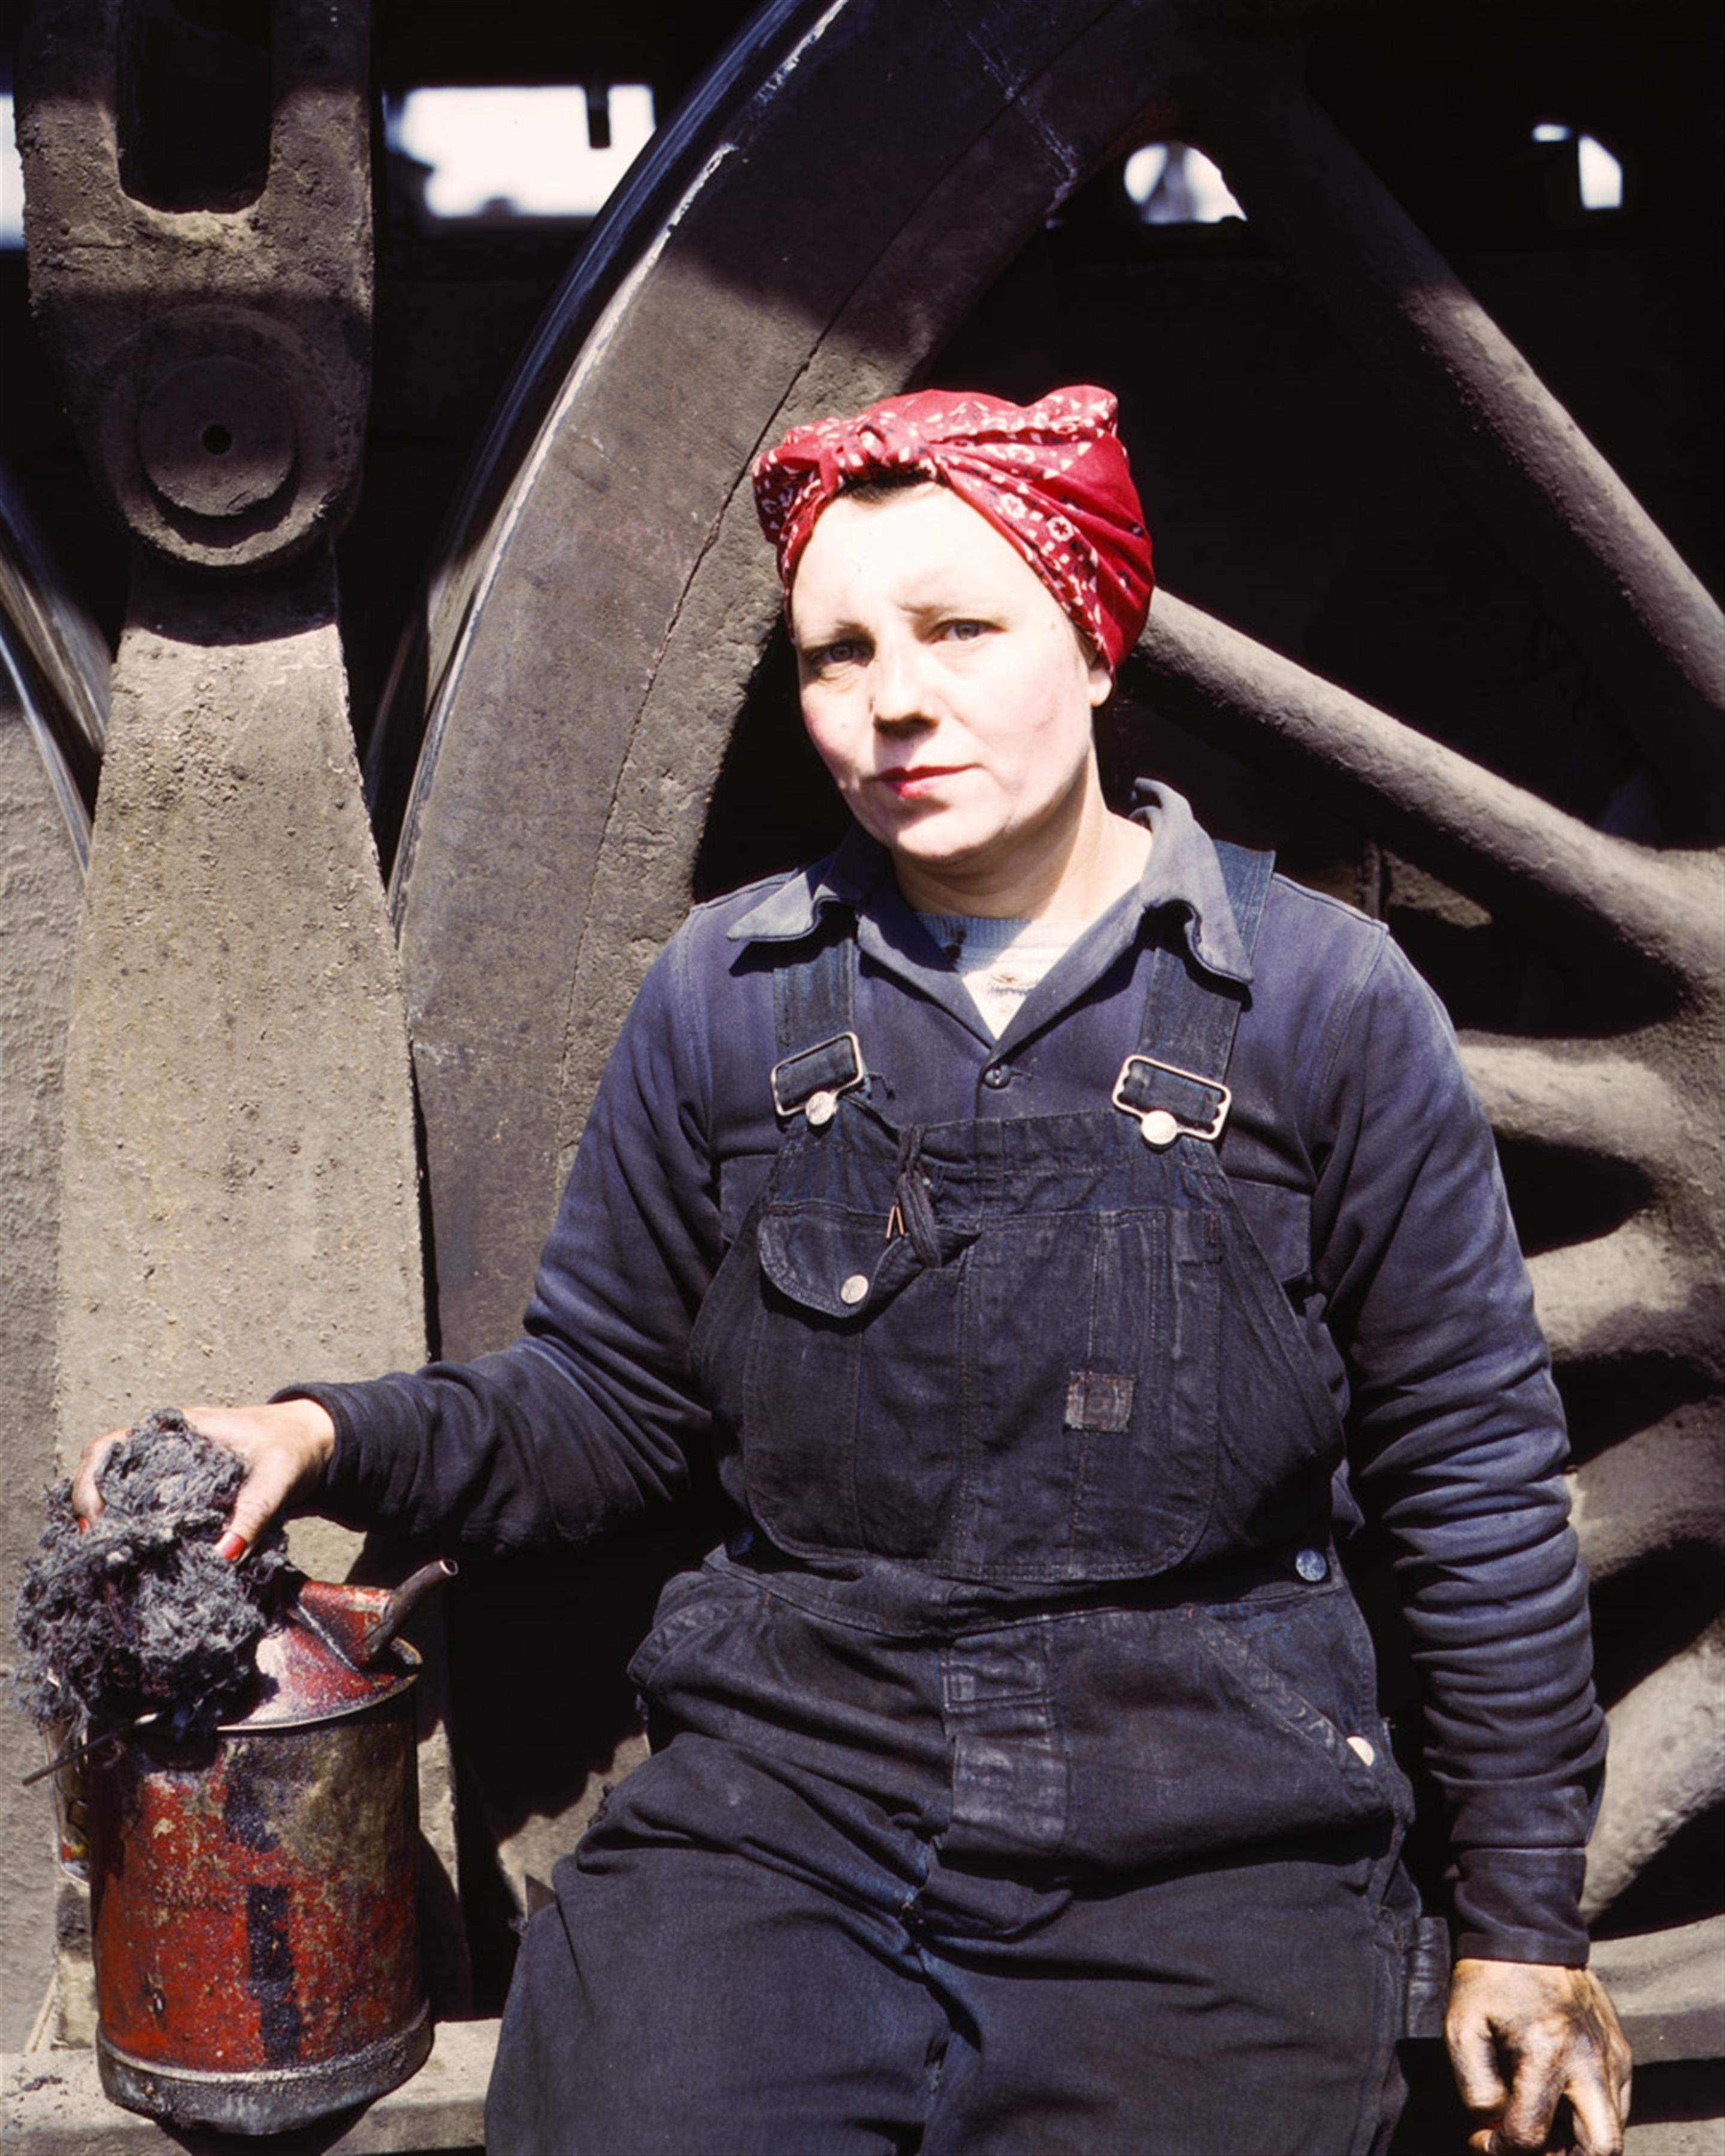
person, woman, vintage, retro, workshop, industrial, machinery, factory, clothing, manufacturing, worker, production, costume, occupation